António de Abreu

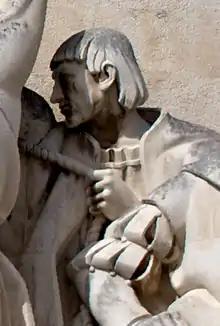
Effigy of António de Abreu in the Monument of the Discoveries, in Lisbon, Portugal

António de Abreu was a 16th-century Portuguese navigator and naval officer. He participated under the command of Afonso de Albuquerque in the conquest of Ormus in 1507 and Malacca in 1511, where he was injured. Departing from Malacca in November 1511 with four ships, in an exploratory voyage to the Spice Islands of Maluku, he led the first European expedition to reach Timor and the Banda Islands, in Indonesia, in 1512.